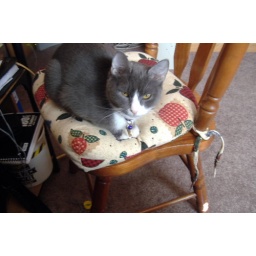
In her spot by my chair in the computer room